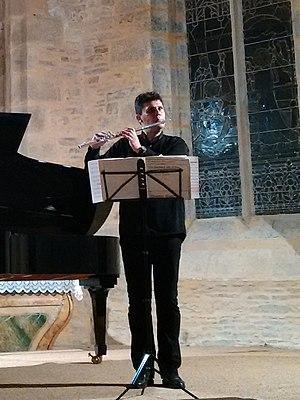
Concert du cycle musical de la chapelle de Kersaint en Landunvez - Vincent Lucas
Vincent Lucas est un musicien né en 1967. Il est flûtiste.